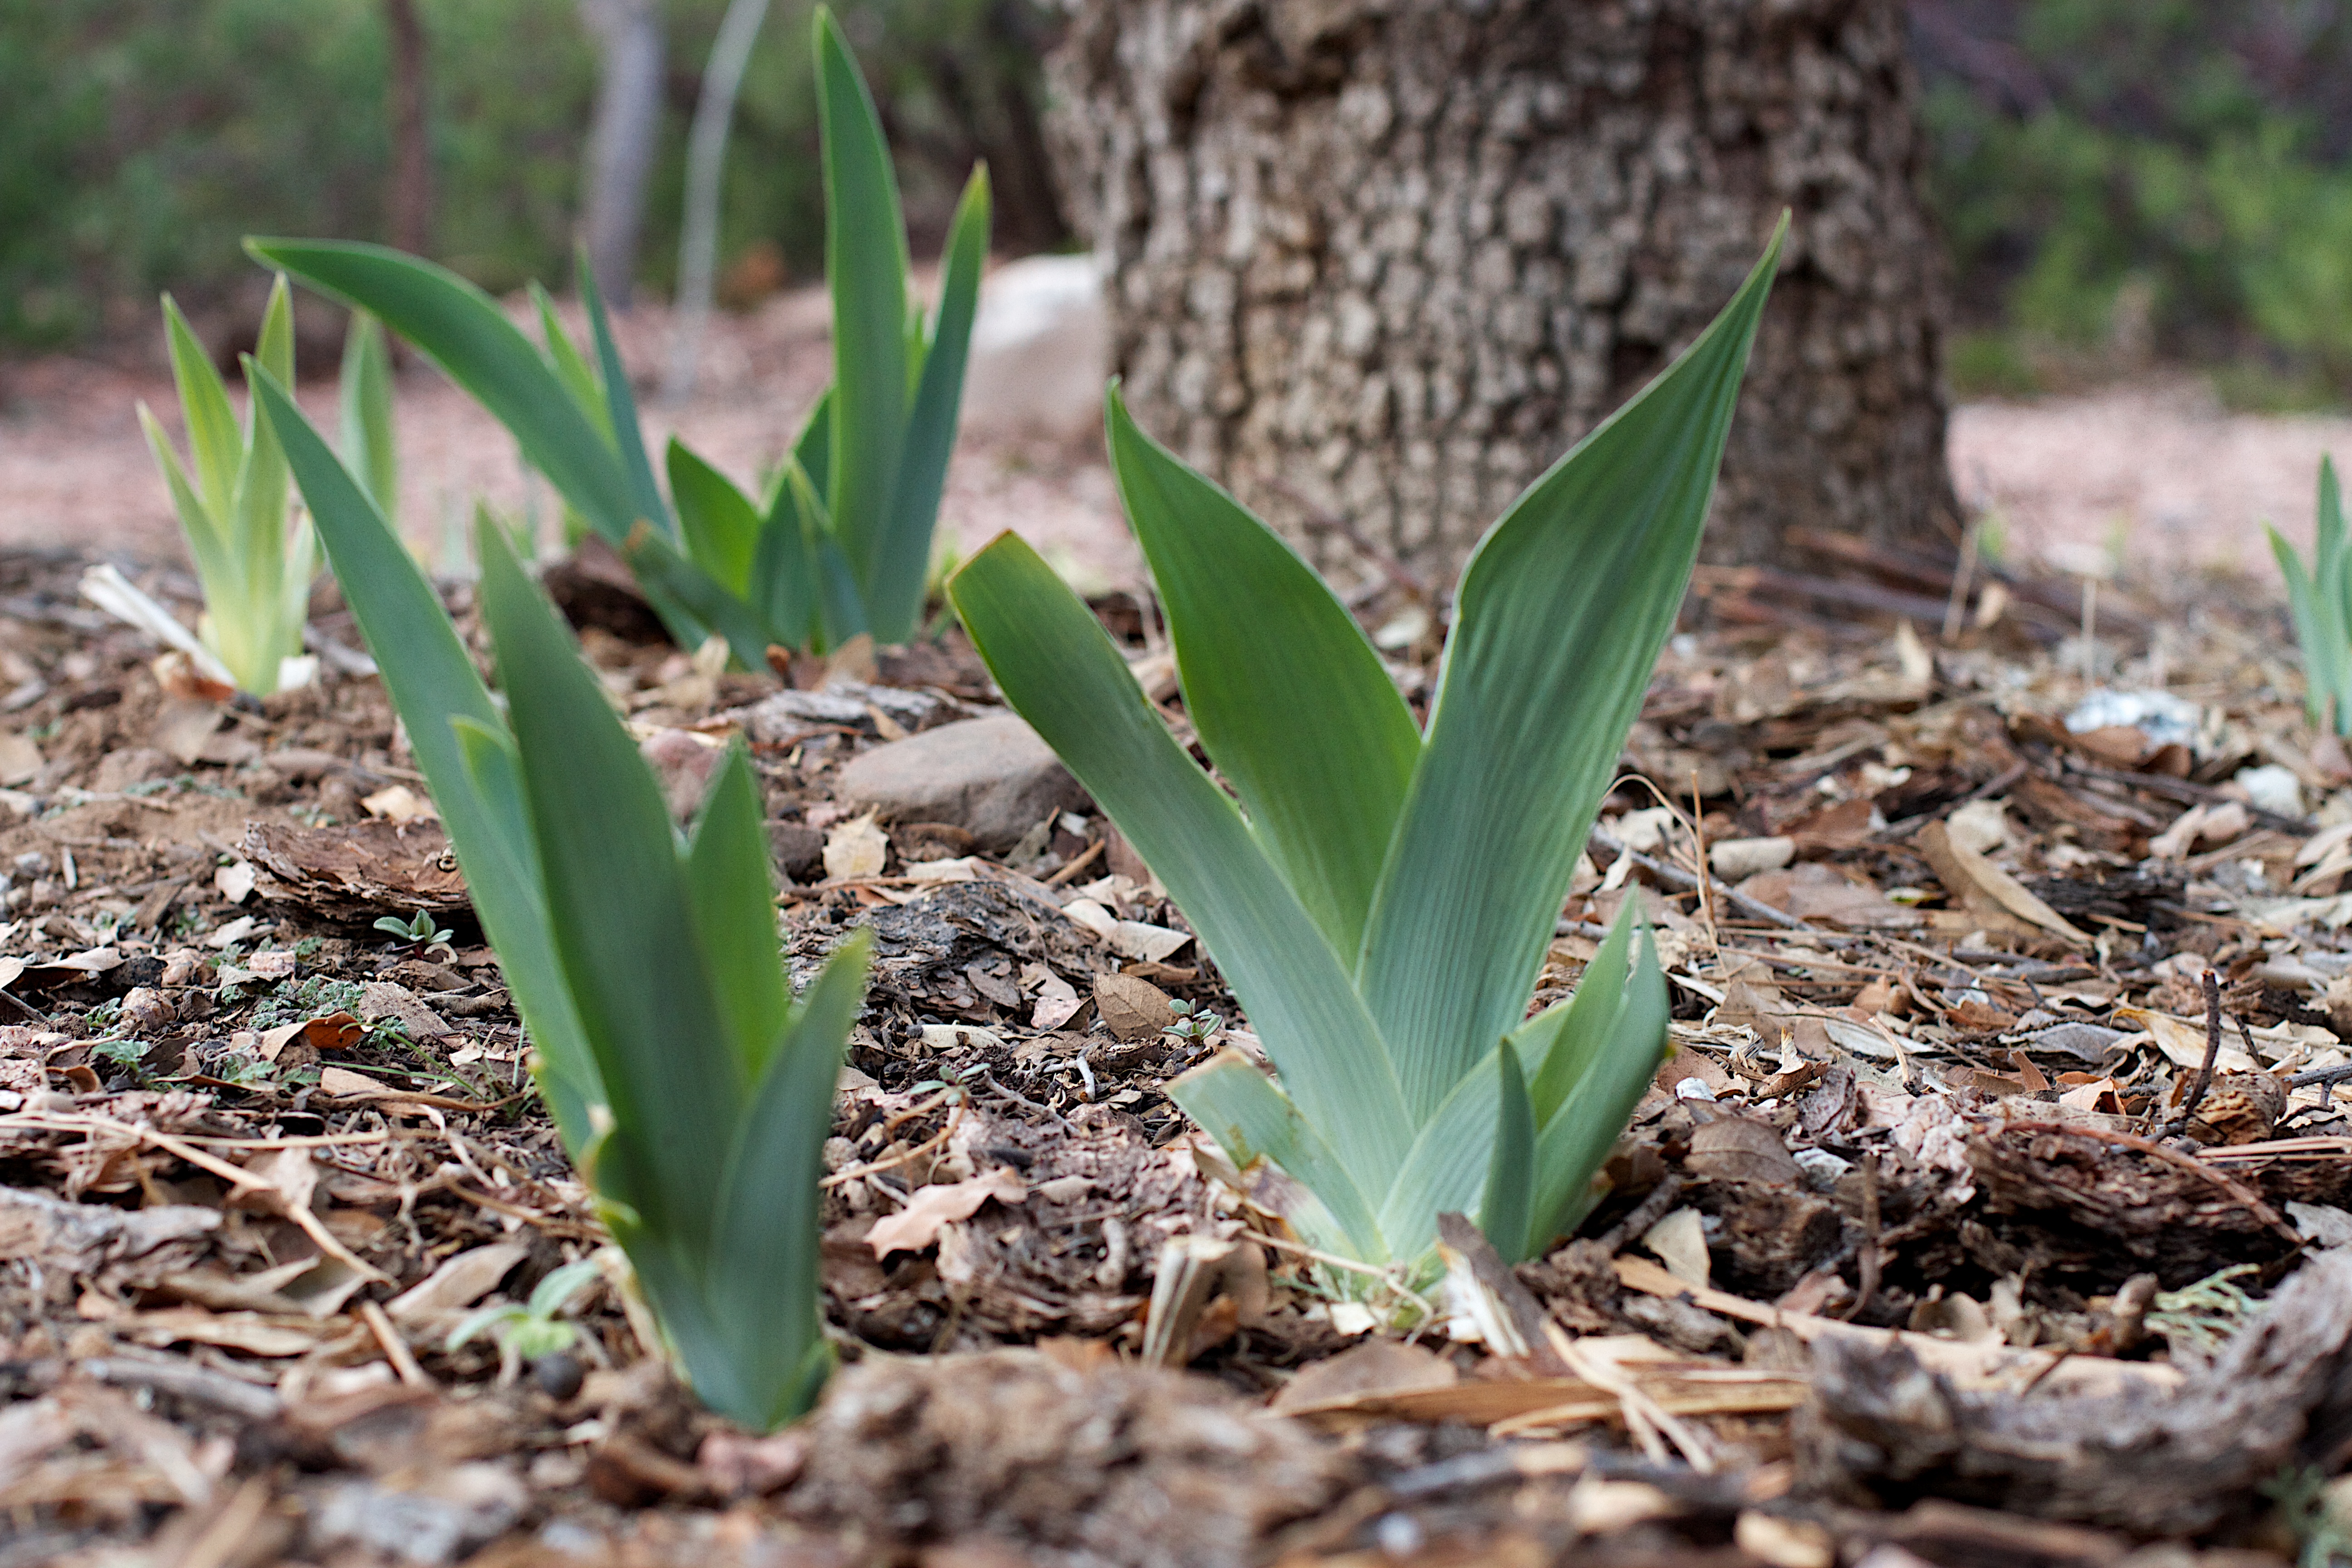
grass, plant, leaf, flower, spring, soil, botany, garden, flora, iris, flowering plant, grass family, plant stem, land plant